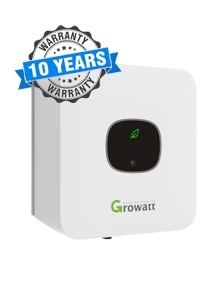
GROWATT MIC 3000TL X Single MPPT with Arc Fault Protection with DC
GROWATT MIC 3000TL X Single MPPT with Arc Fault Protection with DC
Brand: Growatt
Category: Hardware > Power & Electrical Supplies > Power Inverters